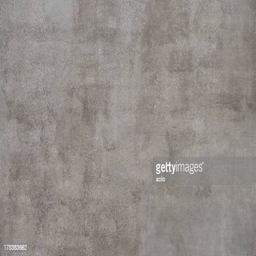
high resolution photograph of a concrete wall